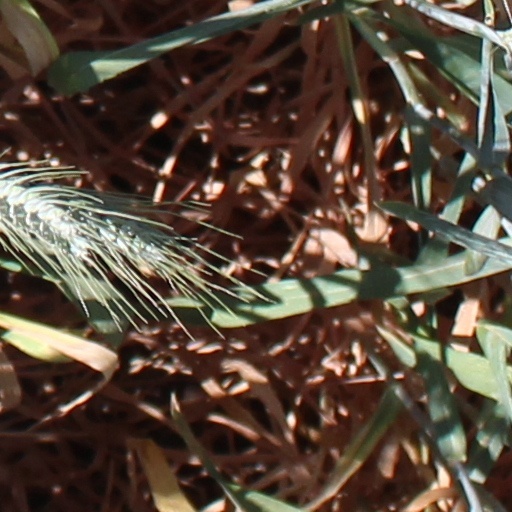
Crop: wheat